Lilith

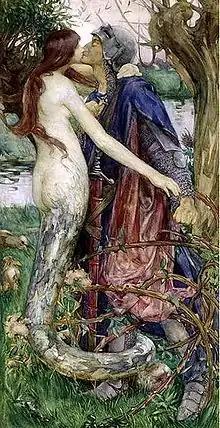
"The Kiss of the Enchantress" (Isobel Lilian Gloag), inspired by Keats's "Lamia", depicts Lamia as half-serpent, half-woman

In the Latin Vulgate Book of Isaiah 34:14, Lilith is translated "lamia".